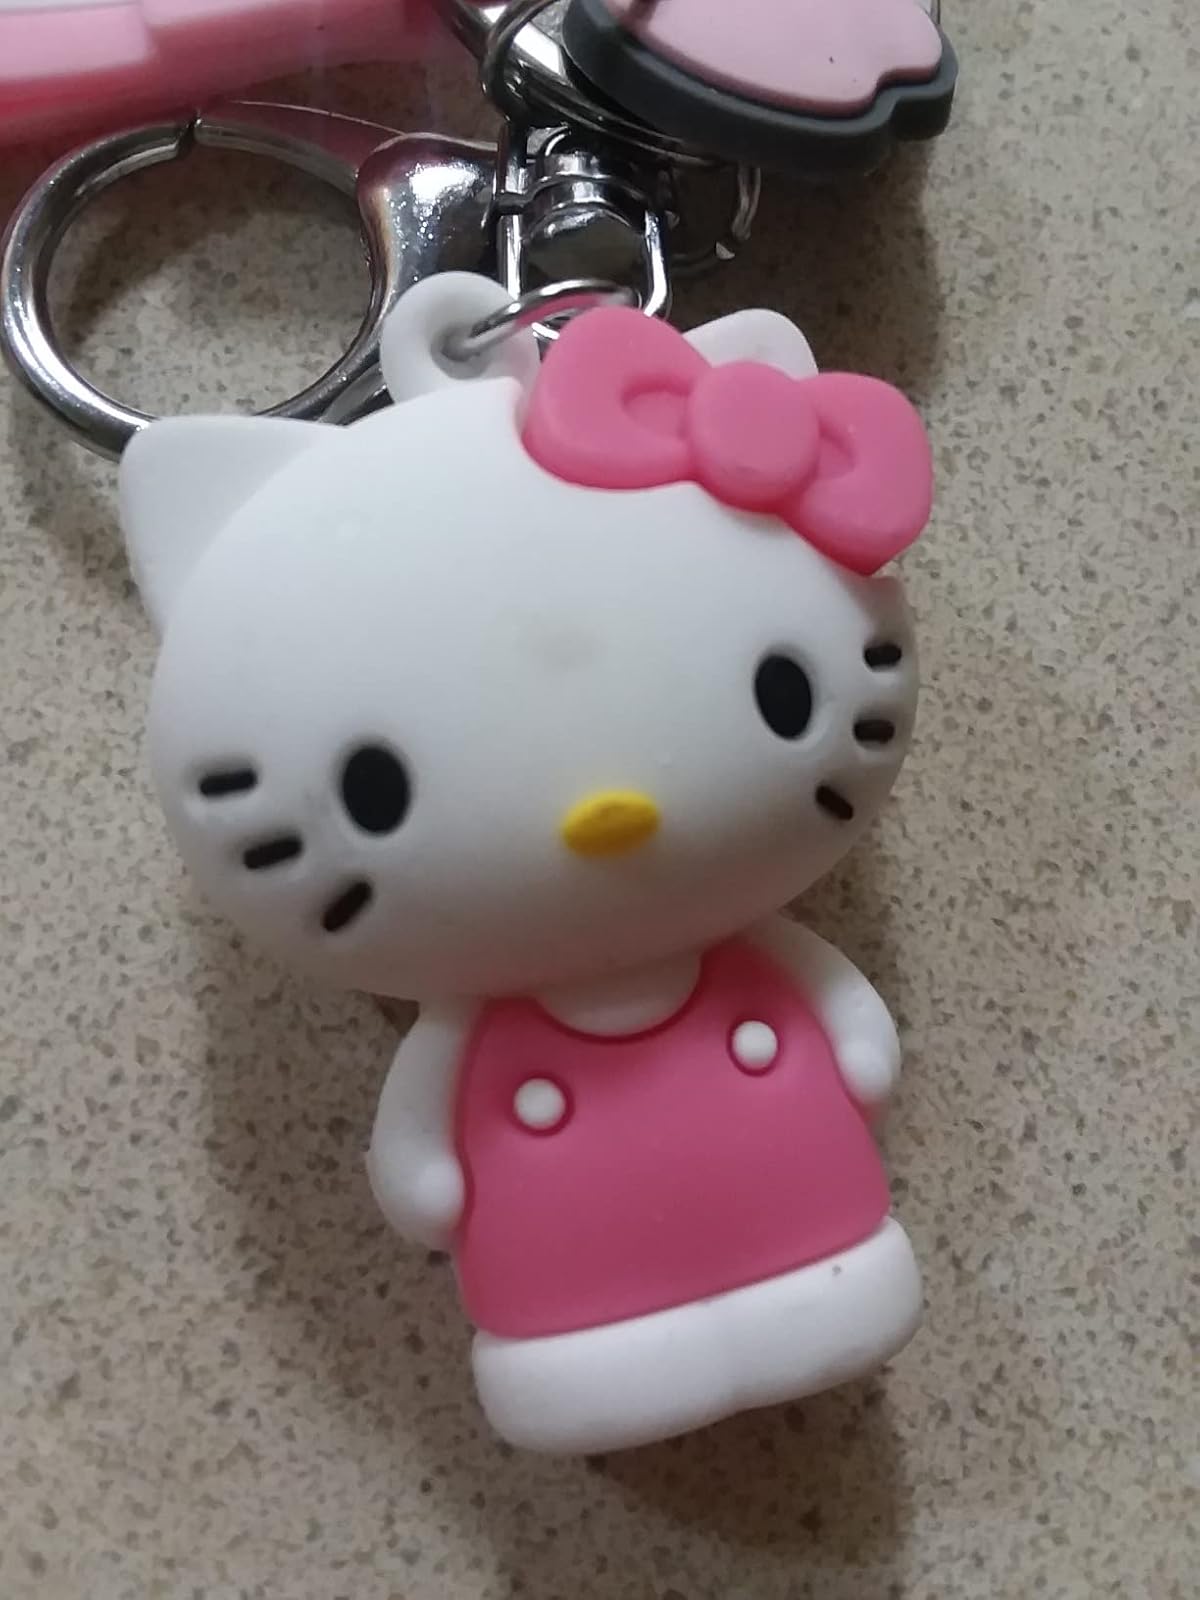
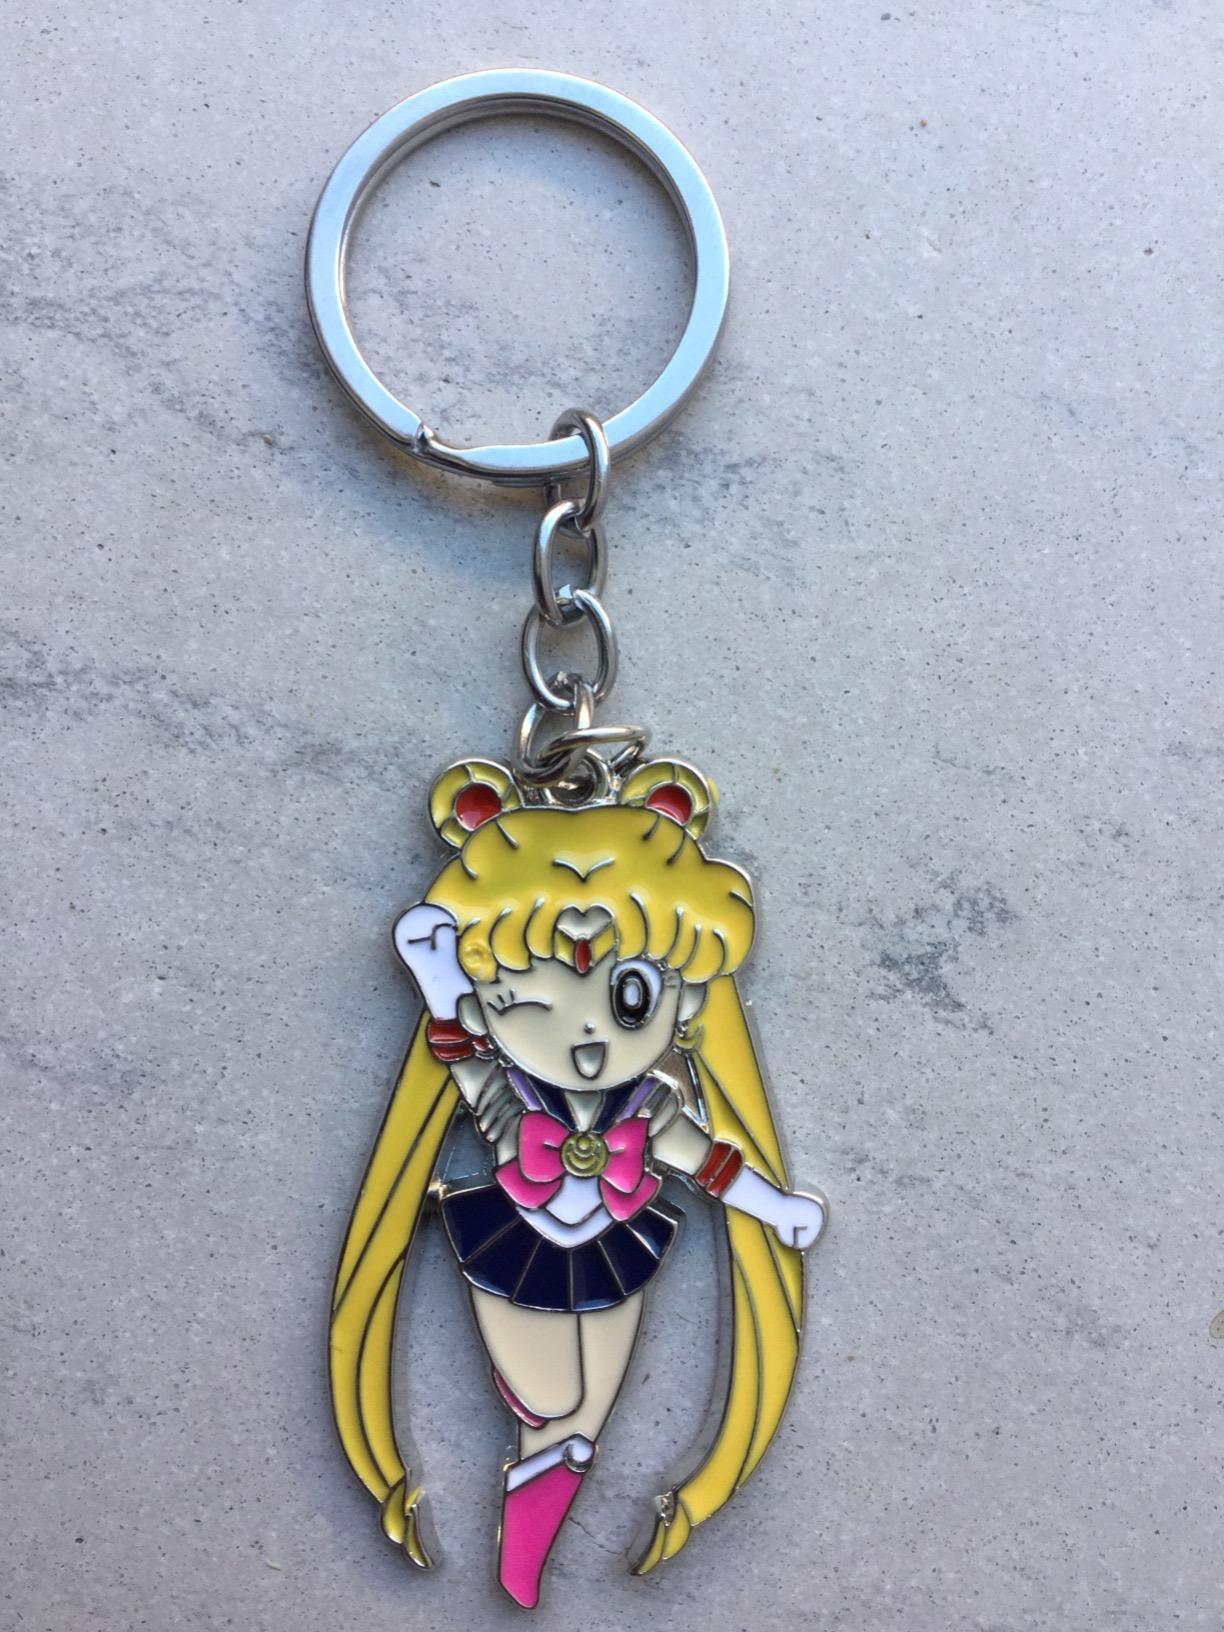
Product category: accessories_keychain
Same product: no